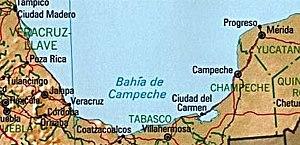
La baie de Campêche est une large baie du sud du golfe du Mexique baignant la côte est du Mexique. Elle est entourée par les États de Campeche, Veracruz, et Tabasco. Elle a été ainsi nommée par Francisco Hernández de Córdoba et Antón de Alaminos durant une expédition en 1517. C'est parfois le point d'origine des ouragans, en particulier pendant les mois de juin et juillet.